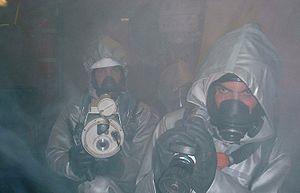
Cet article fournit diverses informations sur les incendies de navire.